Xiangji Temple (Shaanxi)

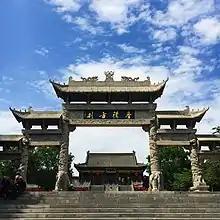

Xiangji Temple is a Buddhist temple located in Chang'an District of Xi'an, Shaanxi. The temple is regarded as the cradle of Pure Land Buddhism.